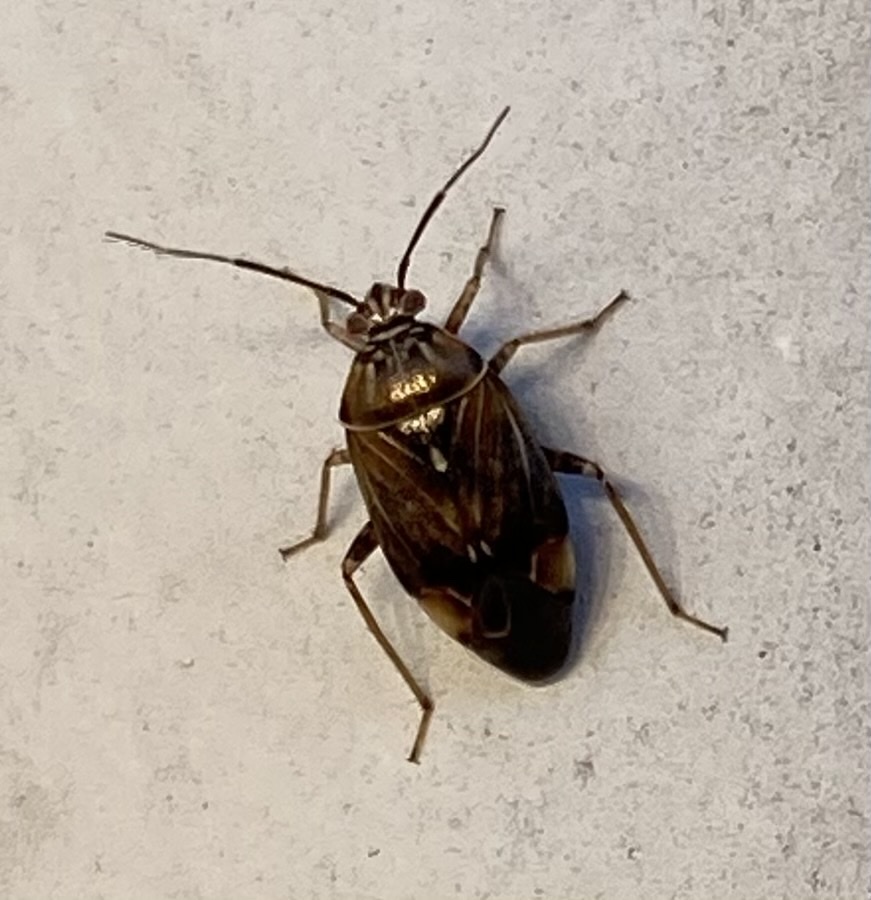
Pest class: lygus_bug